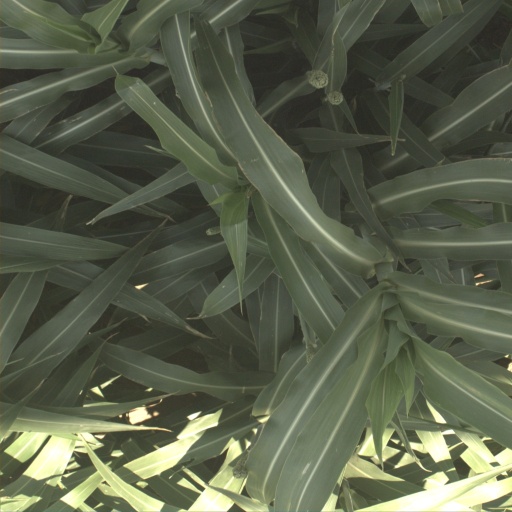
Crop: sorghum